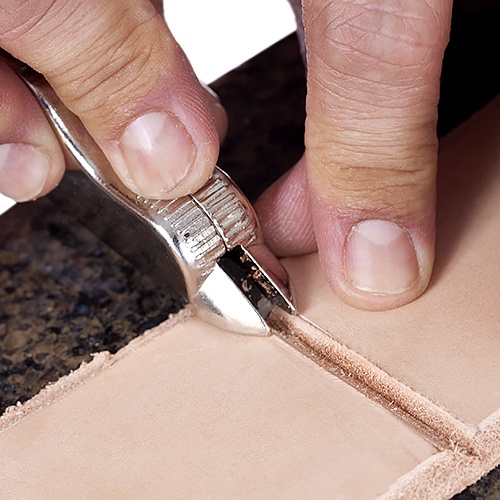
Gouge - Adjustable "V"
Each Color: Silver
Brand: Cosplay Supplies Inc
Category: Hardware > Tools > Carving Chisels & Gouges > V-Gouges